Academy of Arts, Berlin

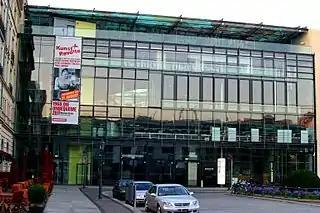
Academy of Arts, Berlin in July 2008

The Academy of Arts is a state arts institution in Berlin, Germany. The task of the Academy is to promote art, as well as to advise and support the states of Germany.